Lupiac

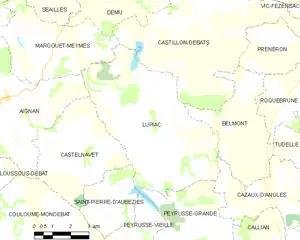
Lupiac and its surrounding communes

The Auzoue forms most of the commune's southeastern border. The Douze forms the commune's western border.